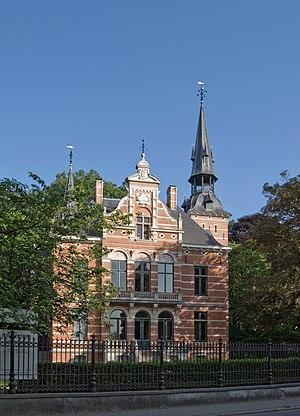
Cette page regroupe l'ensemble des monuments classés de la ville de Herentals.